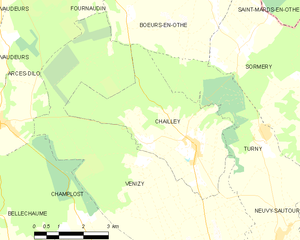
Carte des communes françaises Chailley